Romaric (footballer)

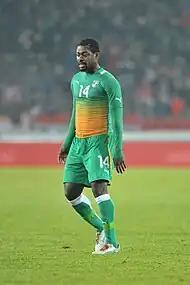
Romaric playing for Ivory Coast in 2012

Romaric's debut for the Ivory Coast came on 17 August 2005, in a 0–3 friendly loss with France in Montpellier. He was called up for the following year's FIFA World Cup squad, where he appeared in the 1–2 group stage defeat against the Netherlands.